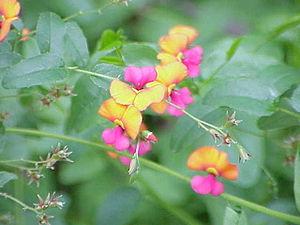
Chorizema est le nom d'un genre de plantes légumineuses originaires d'Australie.